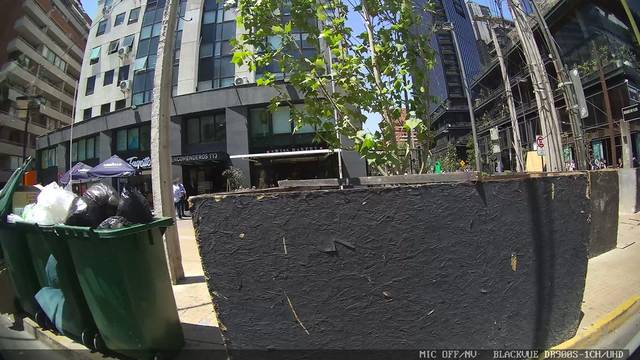
Region: Chile
Coordinates: -33.417, -70.602